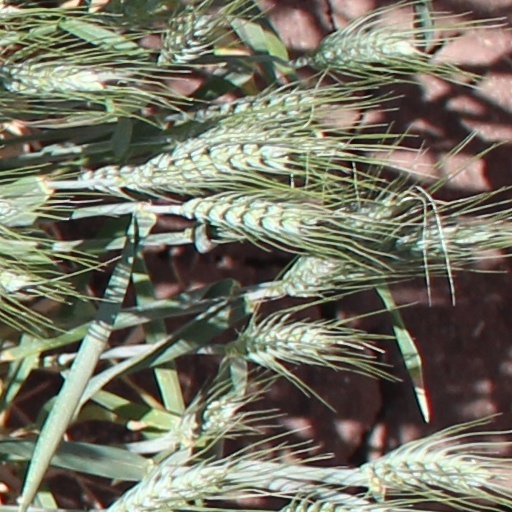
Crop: wheat